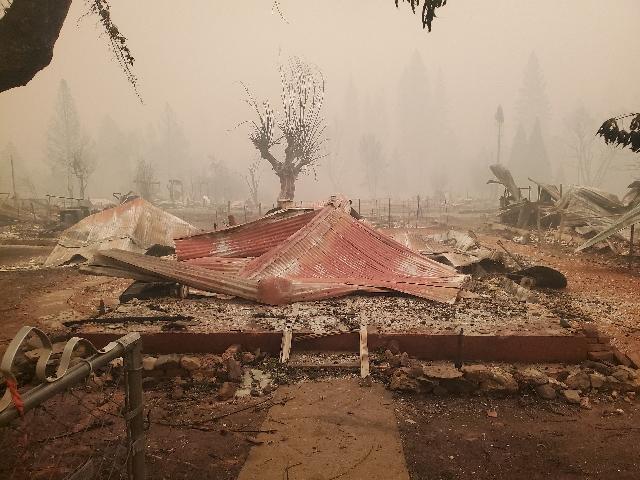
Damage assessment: destroyed